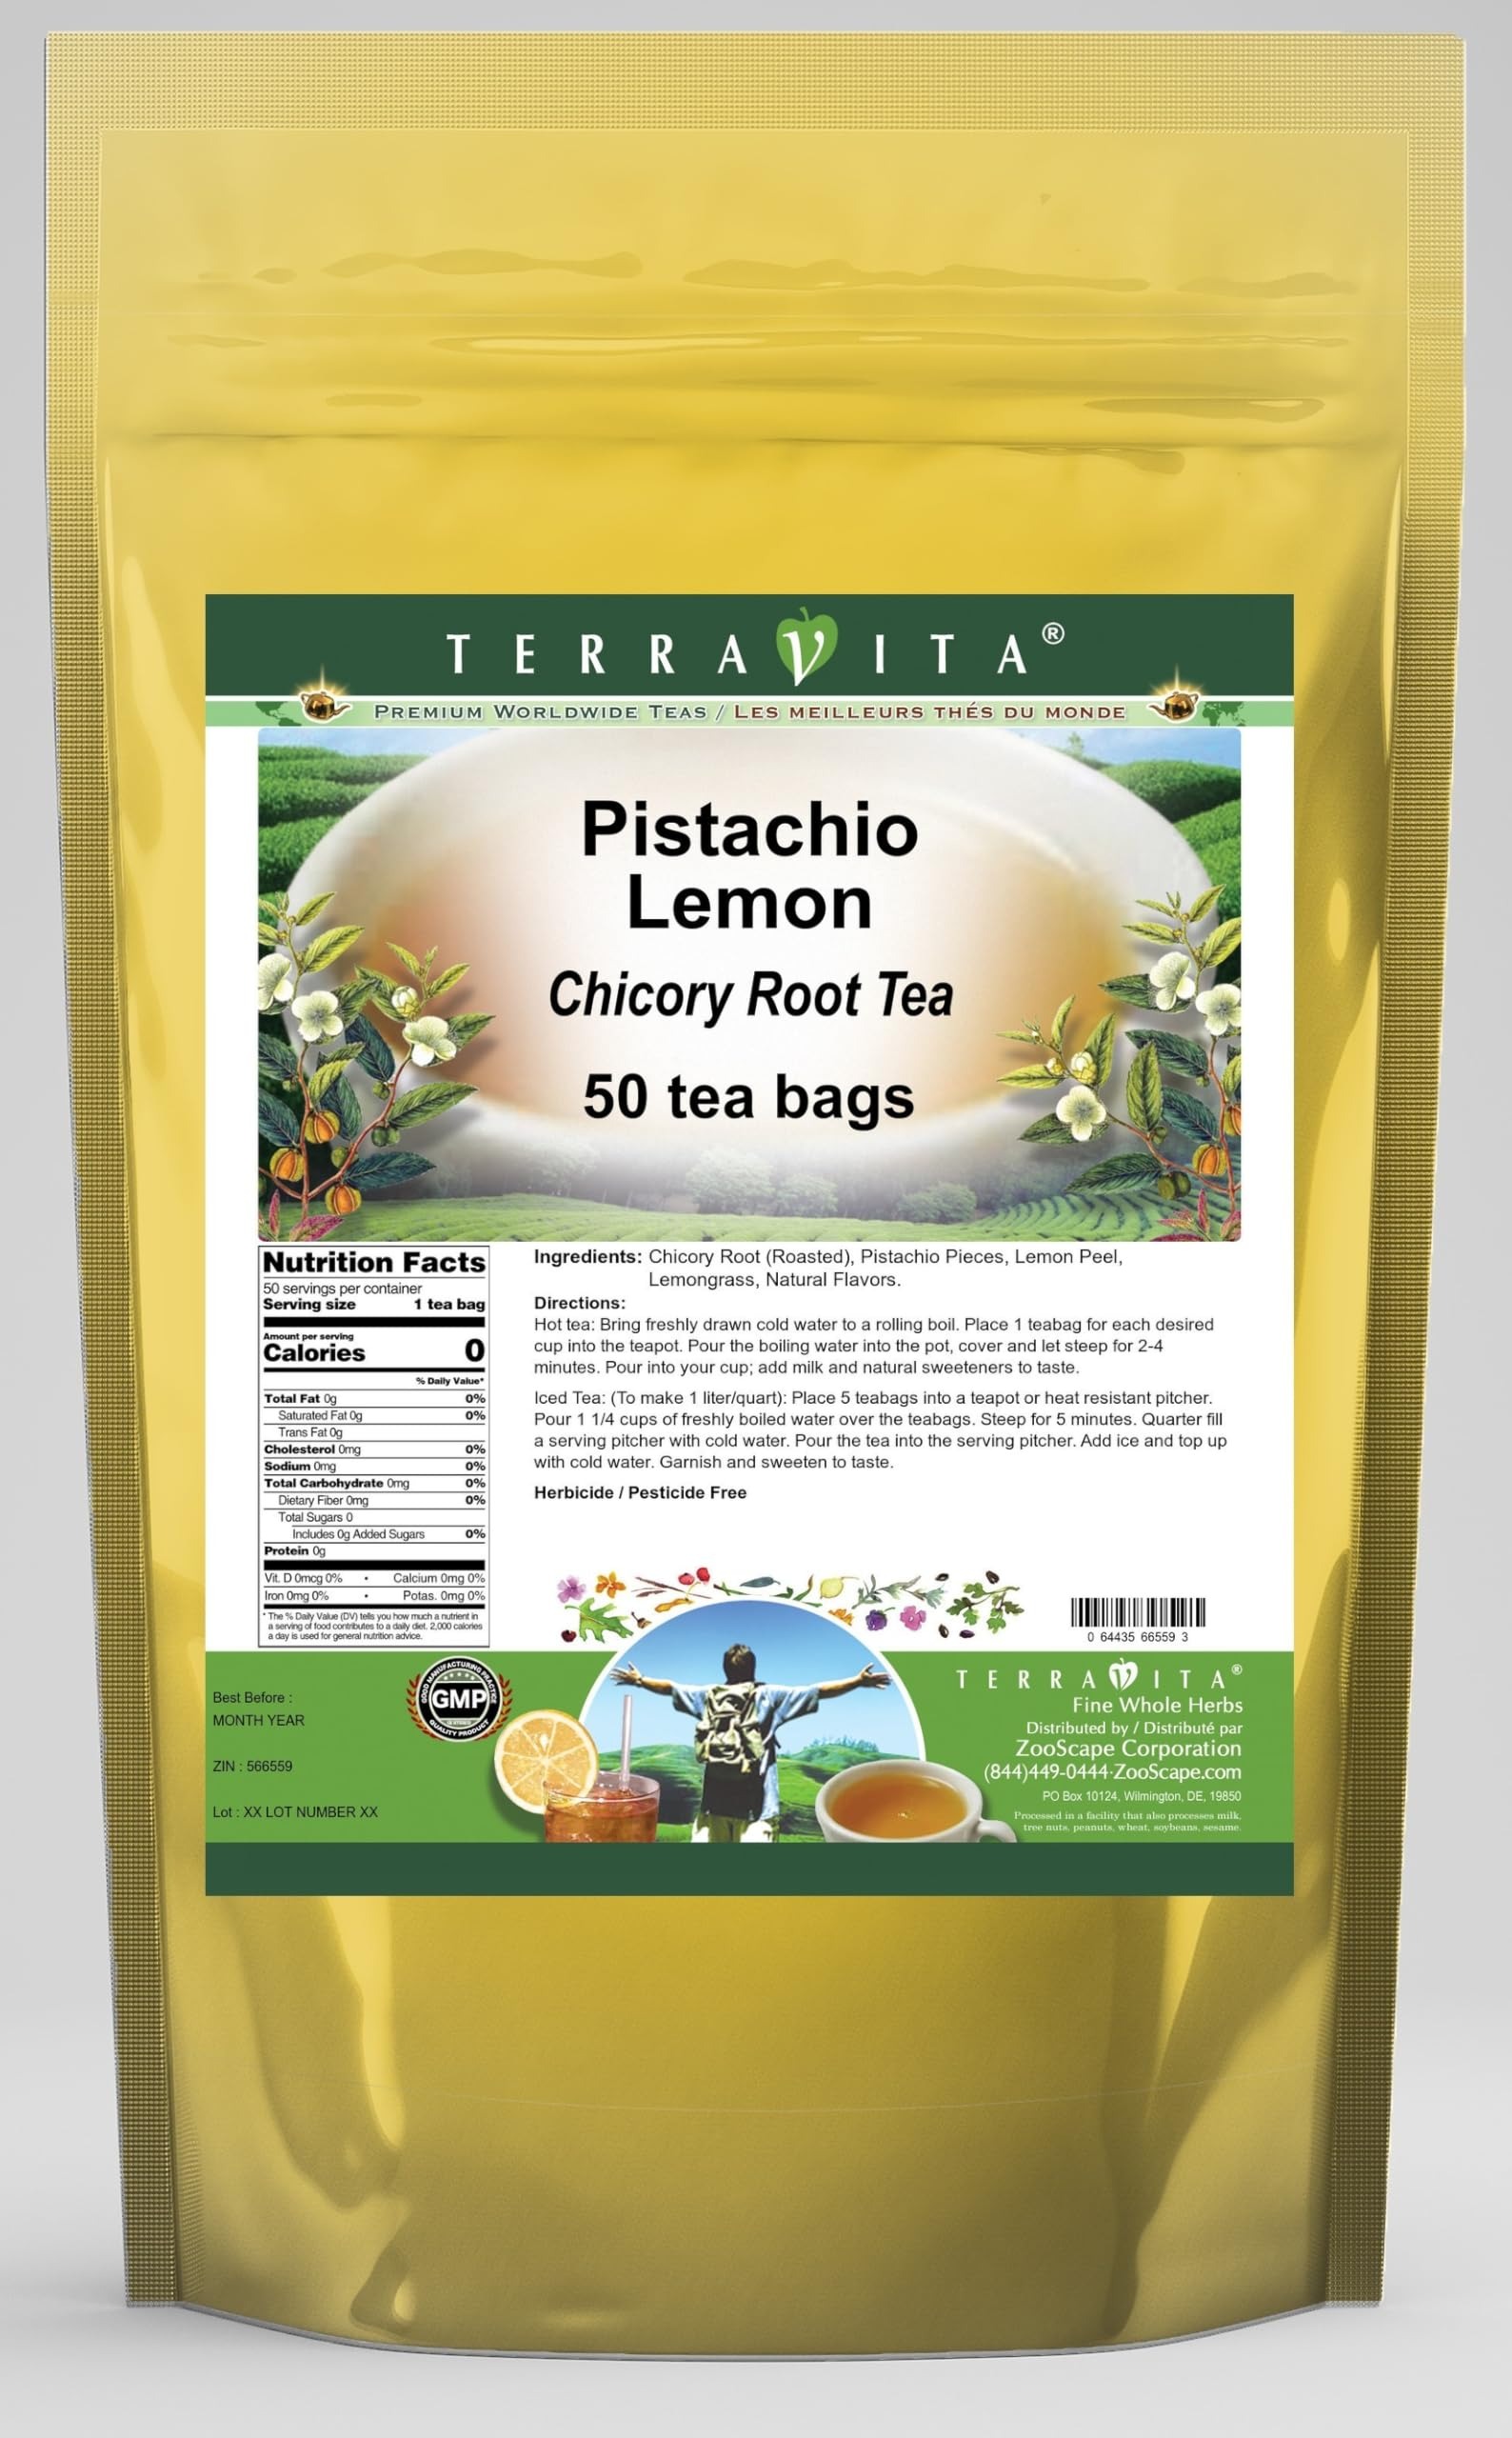
Item Name: Pistachio Lemon Chicory Root Tea (50 tea bags, ZIN: 566559) - 3 Pack
Bullet Point 1: Our Pistachio Lemon Chicory Root tea is a delicious flavored Chicory Root coffee alternative with Pistachio Pieces, Lemon Peel and Lemongrass that you will really enjoy! The unique and caffeine-free Pistachio Lemon aroma and taste is a delight! - Ingredients: Chicory Root, Pistachio Pieces, Lemon Peel, Lemongrass and Natural Pistachio Lemon Flavor.
Bullet Point 2: No fillers.
Bullet Point 3: Manufacturer: TerraVita
Bullet Point 4: Size: 50 tea bags
Bullet Point 5: Chicory Root Tea Bags - Packed in a convenient upright pouch!
Product Description: Our Pistachio Lemon Chicory Root tea is a delicious flavored Chicory Root coffee alternative with Pistachio Pieces, Lemon Peel and Lemongrass that you will really enjoy! The unique and caffeine-free Pistachio Lemon aroma and taste is a delight! - Ingredients: Chicory Root, Pistachio Pieces, Lemon Peel, Lemongrass and Natural Pistachio Lemon Flavor. - Hot tea brewing method: Bring freshly drawn cold water to a rolling boil. Place 1 teabag for each desired cup into the teapot. Pour the boiling water into the pot, cover and let steep for 2-4 minutes. Pour into your cup; add milk and natural sweeteners to taste. - Iced tea brewing method: (To make 1 liter/quart): Place 5 teabags into a teapot or heat resistant pitcher. Pour 1 1/4 cups of freshly boiled water over the teabags. Steep for 5 minutes. Quarter fill a serving pitcher with cold water. Pour the tea into the serving pitcher. Add ice and top up with cold water. Garnish and sweeten to taste. - TerraVita is an exclusive line of premium-quality, natural source products that use only the finest, purest and most potent ingredients found around the world. TerraVita is hallmarked by the highest possible standards of purity, potency, stability and freshness. All of our products are prepared with the highest elements of quality control, from raw materials through the entire manufacturing process, up to and including the moment that the bottles or bags are sealed for freshness and shipped out to you. Our highest possible standards are certified by independent laboratories and backed by our personal guarantee. - TerraVita exists to meet and ensure your family's health and wellness without the harmful effects of chemicals and health products. We strive to make all of our products affordable and reliable and are constantly searchi
Value: 150.0
Unit: Count

Price: 65.18